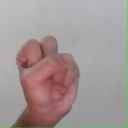
अक्षर: स